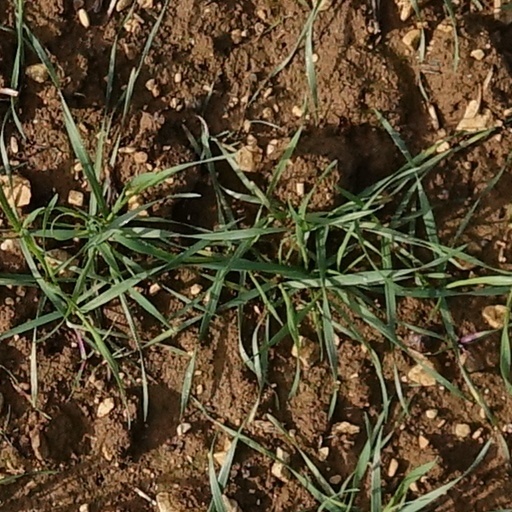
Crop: wheat